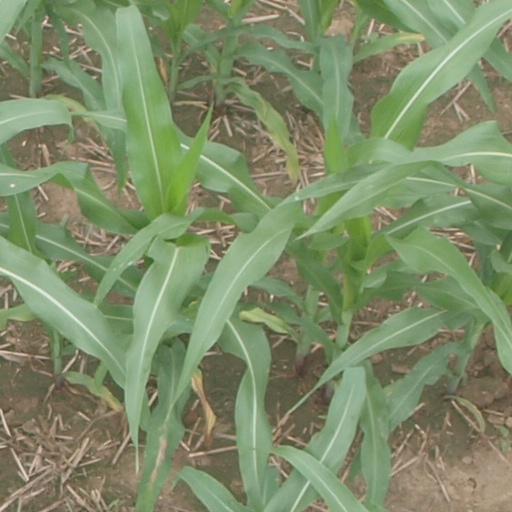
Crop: maize; corn